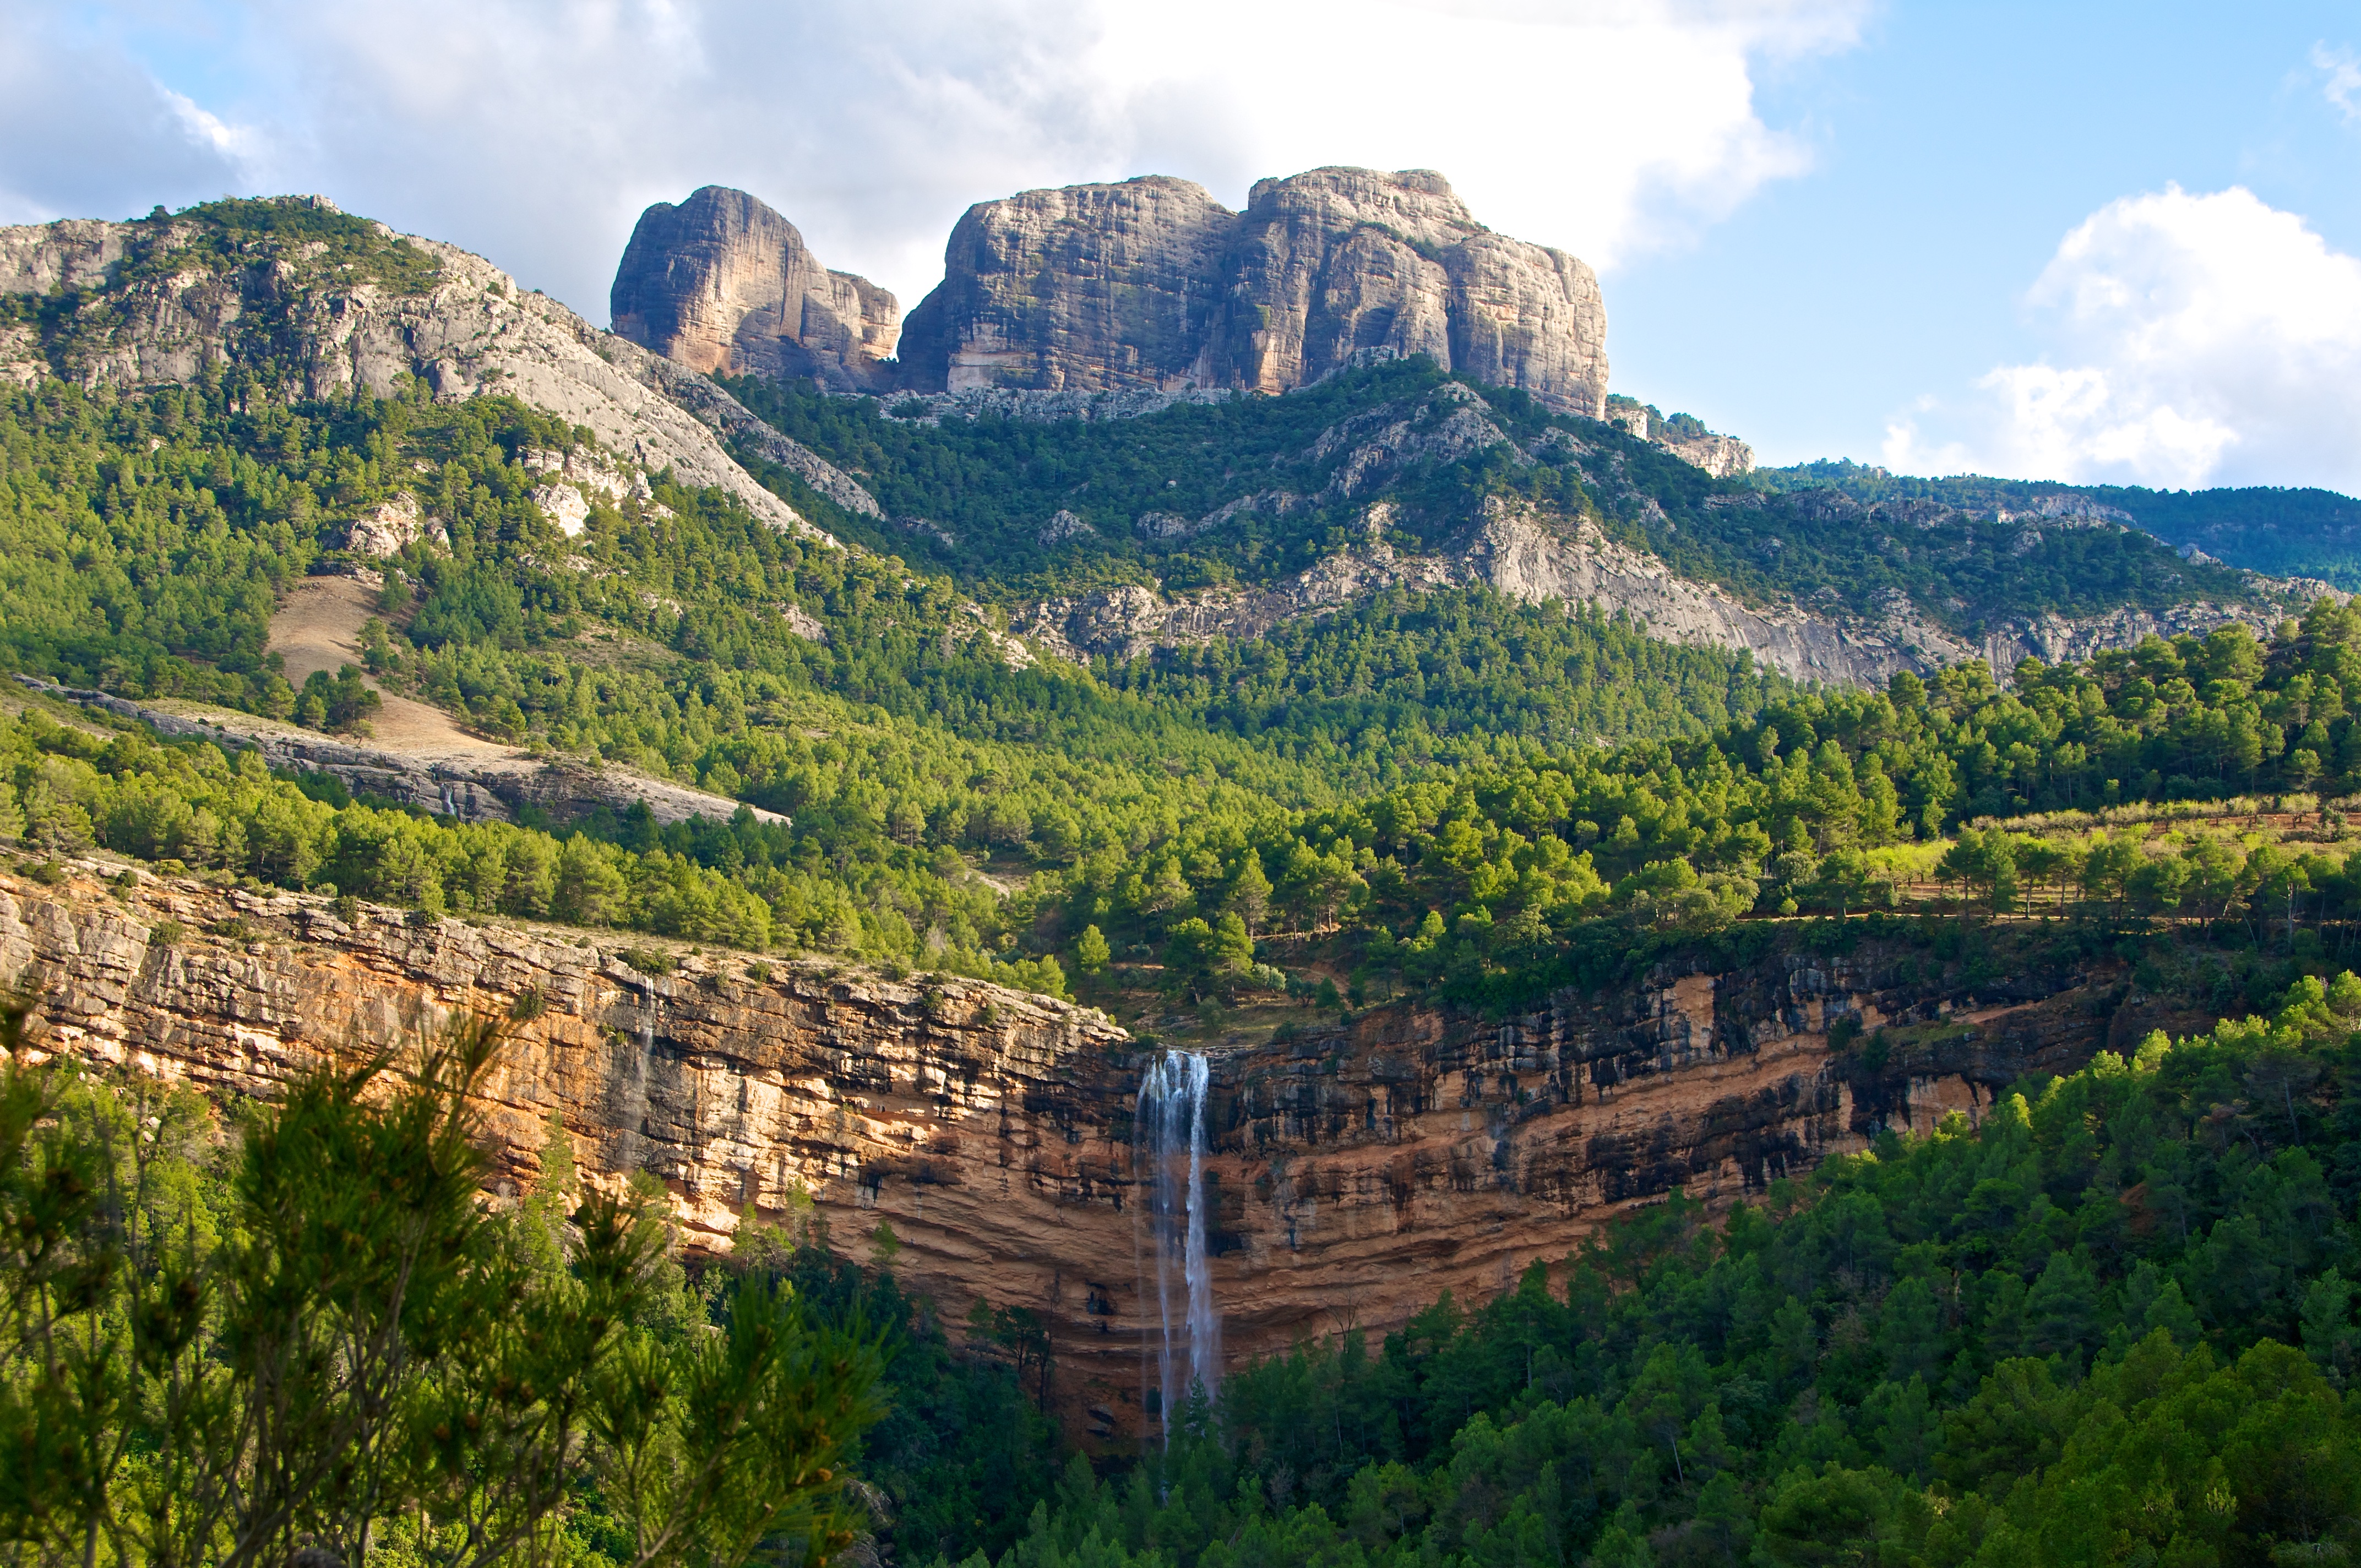
landscape, tree, nature, forest, waterfall, wilderness, mountain, hill, valley, mountain range, cliff, scenic, park, tourism, terrain, national park, trees, plateau, rural area, rocky mountains, landform, geographical feature, mountainous landforms